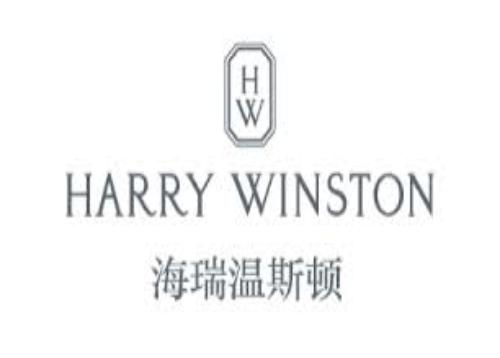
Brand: Harry Winston-1
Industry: Clothes